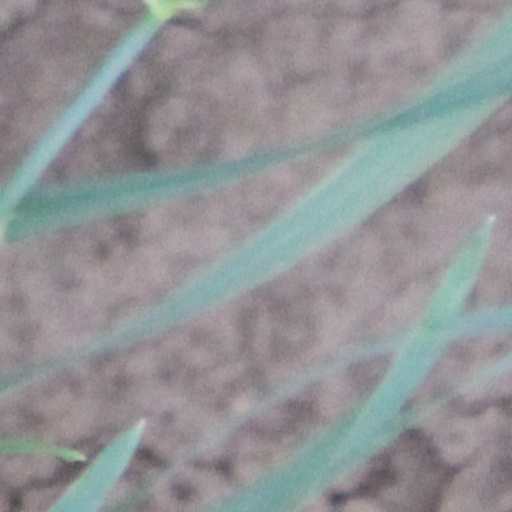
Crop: wheat